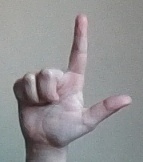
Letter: laam